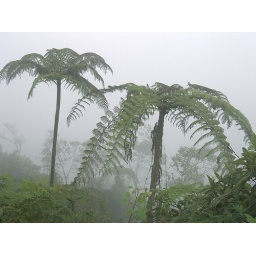
Tree fern in cloud forest